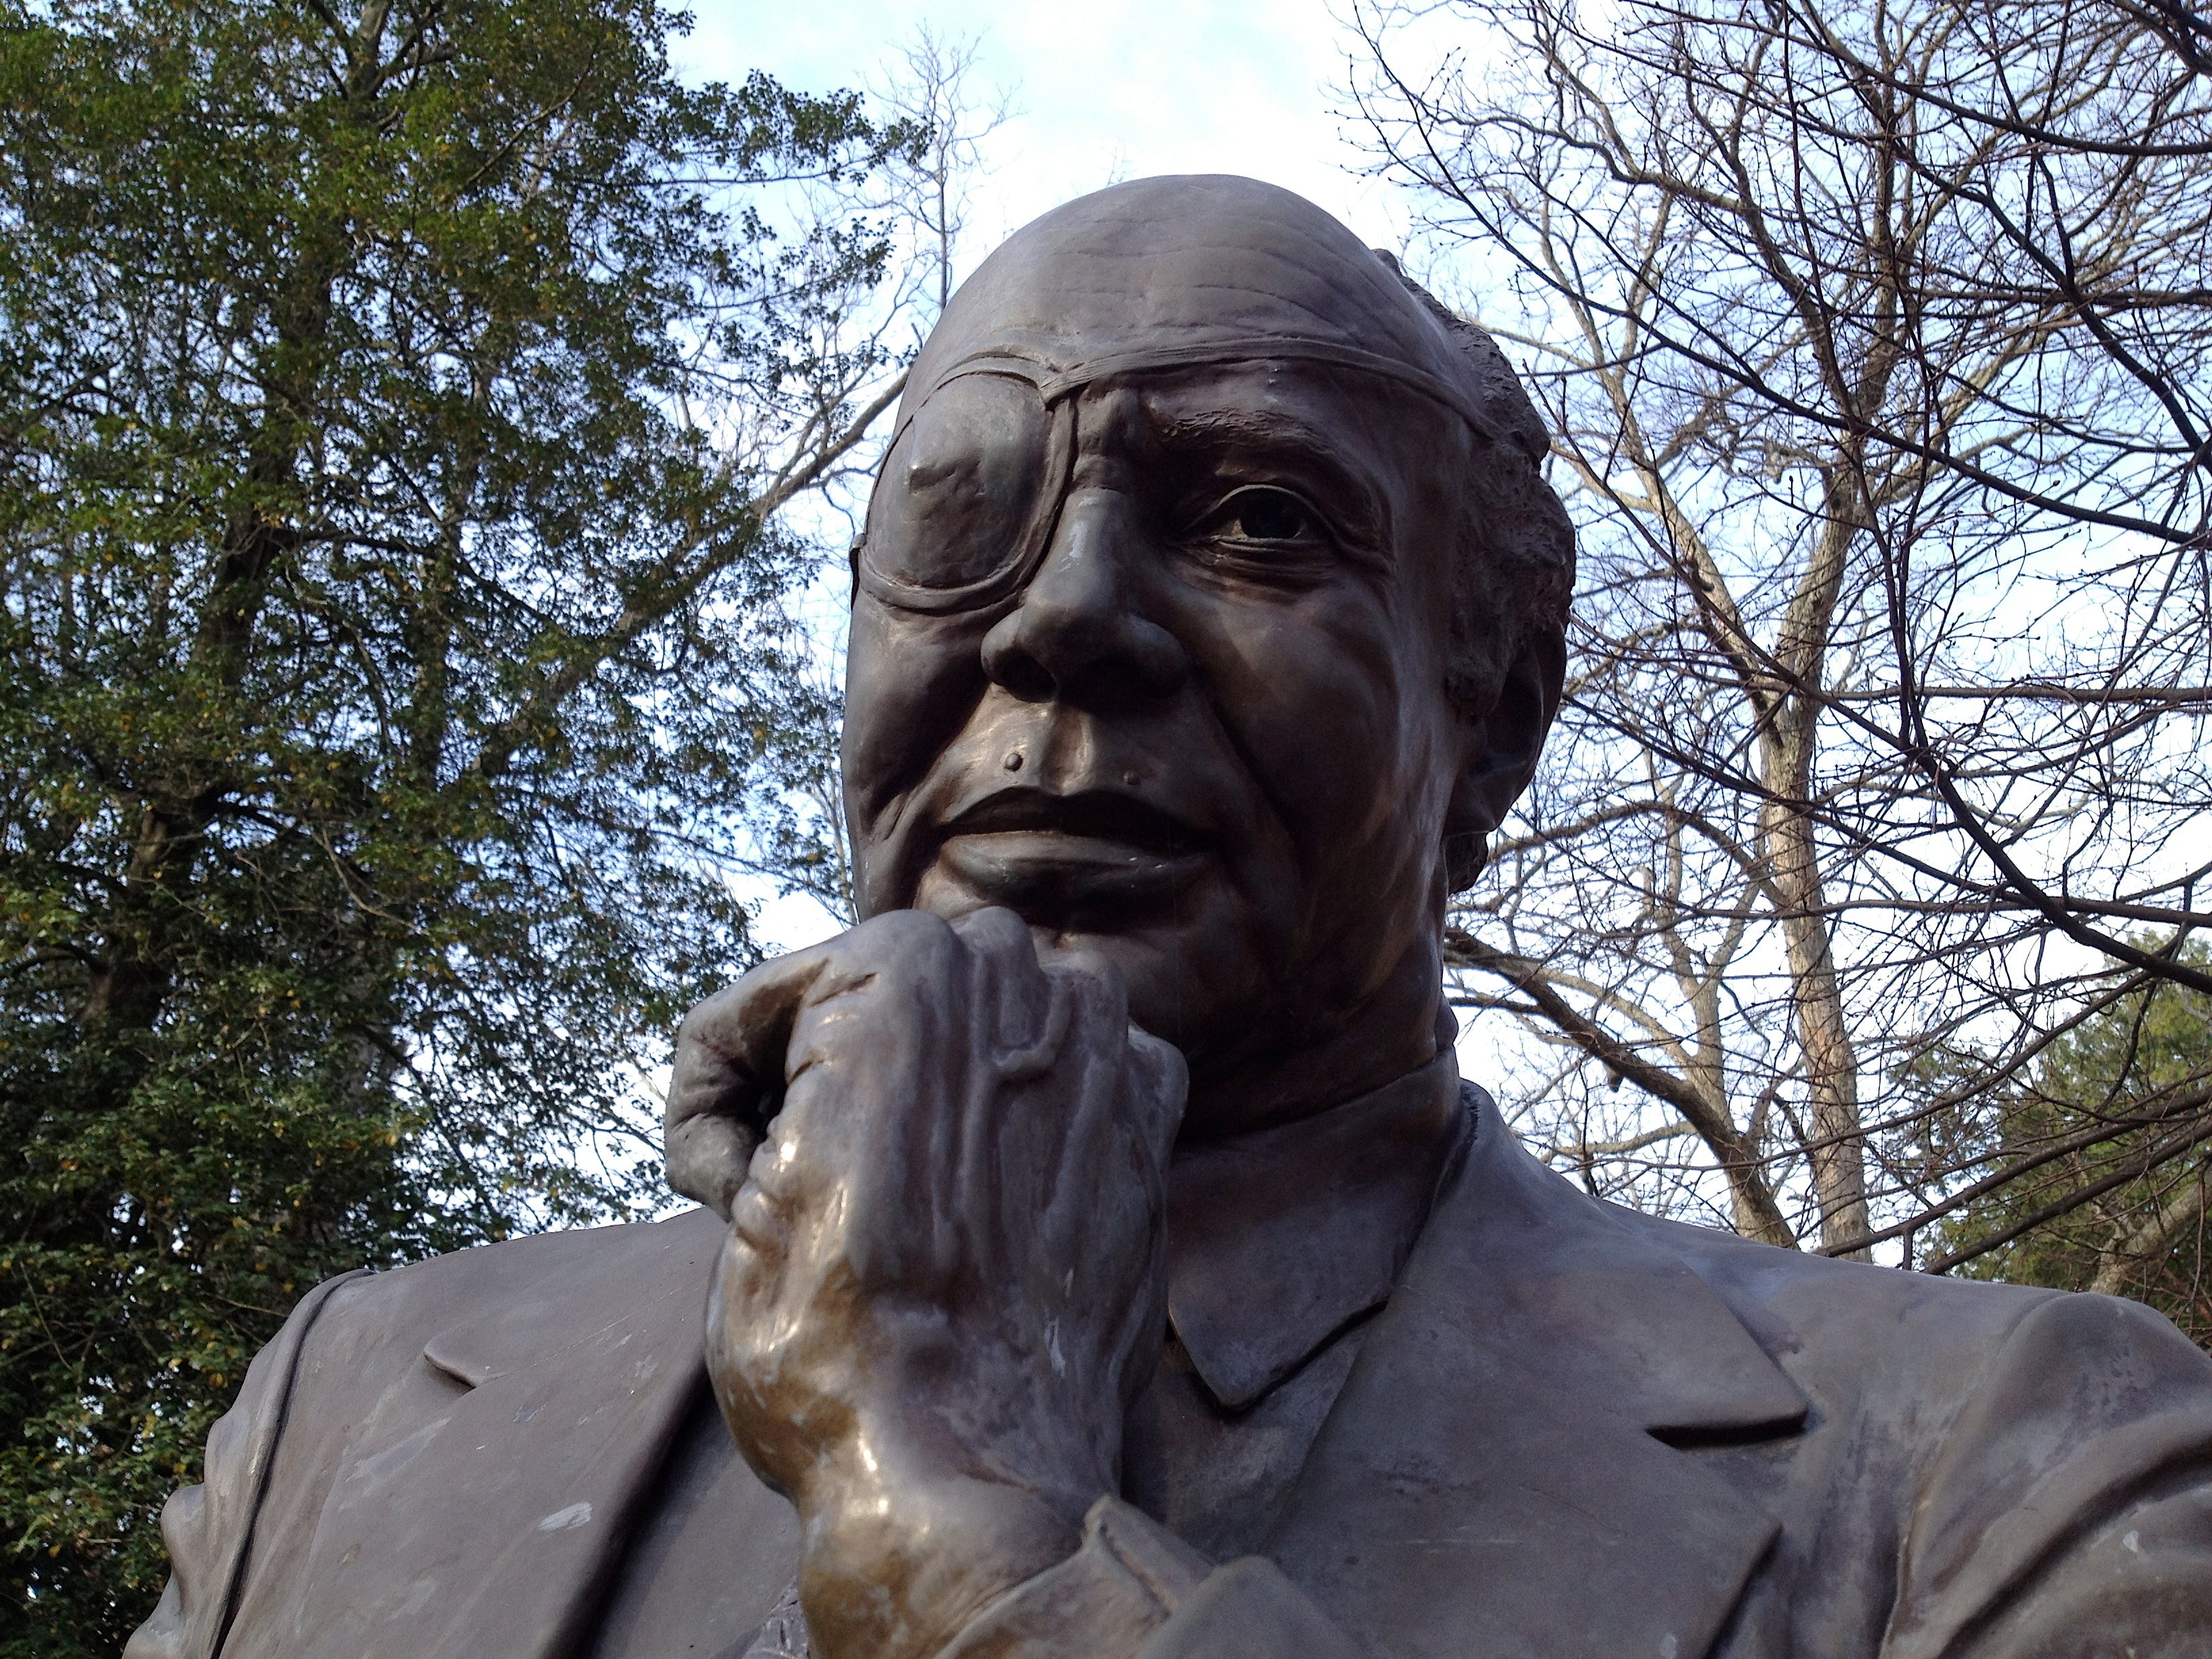
monument, statue, sculpture, memorial, art, temple, carving, 2012366